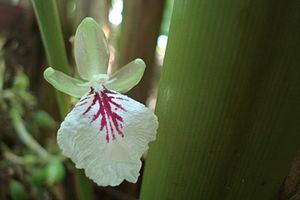
Le genre Elettaria regroupe 11 espèces de plantes monocotylédones de la famille des Zingibéracées.